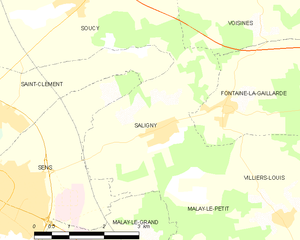
Carte des communes françaises Saligny